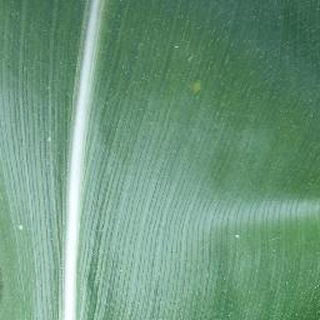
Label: healthy_corn